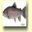
Label: trout